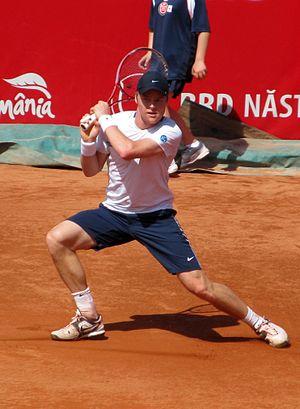
Jürgen Zopp, né le 29 mars 1988 à Tallinn, est un joueur de tennis estonien, professionnel depuis 2008.